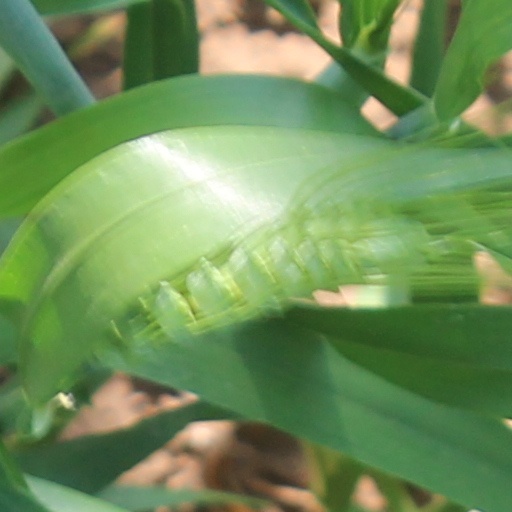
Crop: wheat